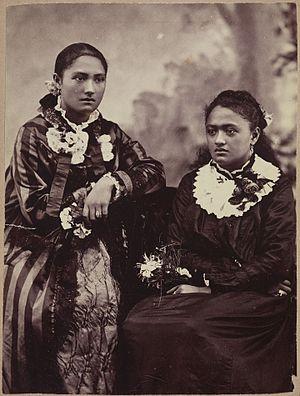
Teariimaevarua III, membre de la dynastie des Pomare, fut la dernière Reine de Bora-Bora de 1873 à son abdication le 21 septembre 1895, à la suite de l'annexion du royaume par la France.